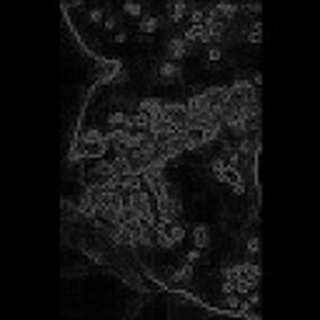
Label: cotton_bacterial_blight